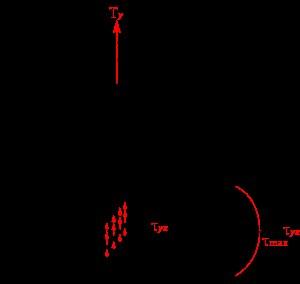
En physique, la flexion est la déformation d'un objet sous l'action d'une charge. Elle se traduit par une courbure. Dans le cas d'une poutre, elle tend à rapprocher ses deux extrémités. Dans le cas d'une plaque, elle tend à rapprocher deux points diamétralement opposés sous l'action.
Une contrainte de cisaillement τ est une contrainte mécanique appliquée de manière parallèle ou tangentielle à une face d'un matériau, par opposition aux contraintes normales qui sont appliquées de manière perpendiculaire. C'est le rapport d'une force à une surface. Elle possède donc la dimension d'une pression, exprimée en pascals ou pour les grandes valeurs en mégapascals.
La théorie des poutres est un modèle utilisé dans le domaine de la résistance des matériaux. On utilise deux modèles :